Khedrup Gelek Pelzang, 1st Panchen Lama

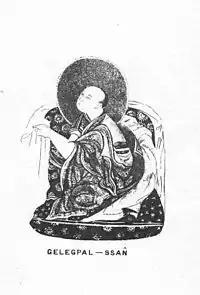
Khedrup Je

Before becoming Tsongkhapa's foremost disciple, Khedrup Je had been a learned Sakya scholar.